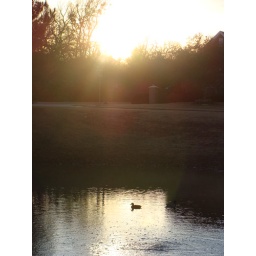
a duck on the water around my house